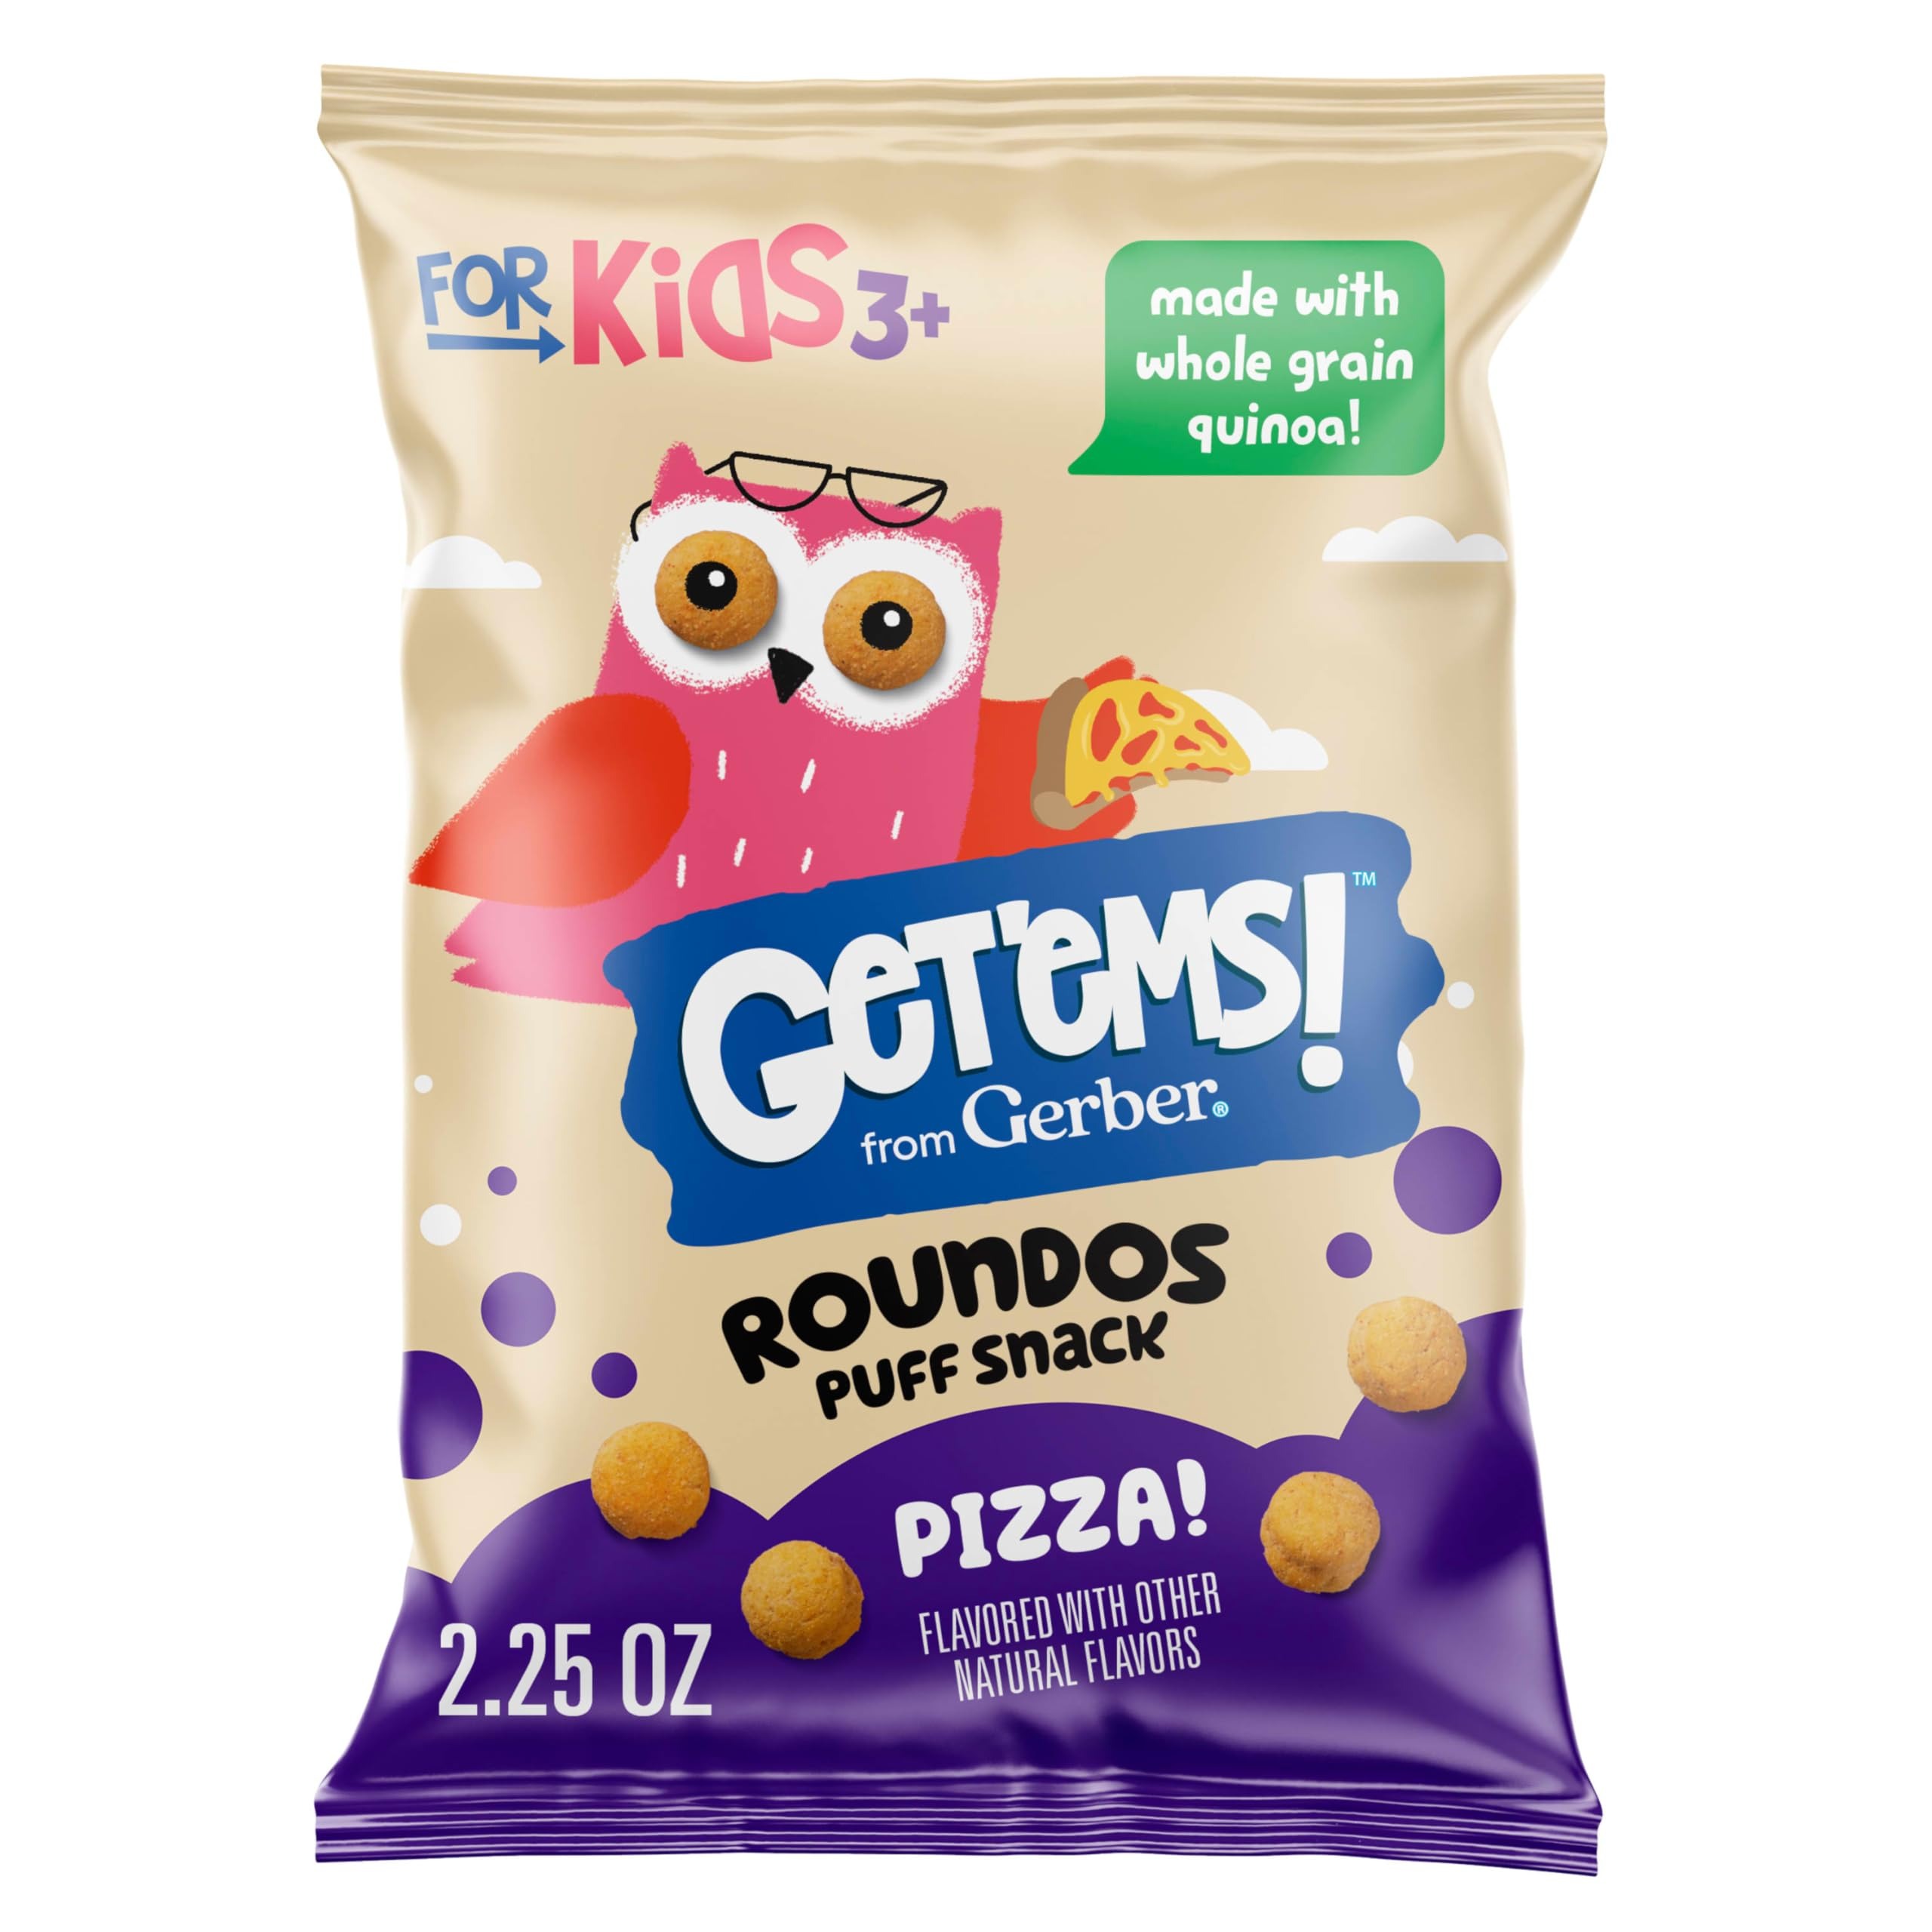
Item Name: Get'ems! from Gerber Pizza Roundos Puffs Snacks, Kids Snack Made with Whole Grain Quinoa, Calcium to Support Strong Bones, No Synthetic Colors, No GMO Ingredients
Bullet Point 1: All Around, Well-Rounded Yummy Goodness: Enriched With Calcium And Made With Real Whole Grain Quinoa, Our Get’Ems! From Gerber Pizza Roundos Puffs Snacks Offer Wholesome, Tasty Nutrition In Every Munch
Bullet Point 2: ENRICHED WITH CALCIUM: Each Roundos Puffs Snacks contains calcium to support strong bones. These are not just any kids snacks; they are a nutritious choice for your child
Bullet Point 3: QUALITY INGREDIENTS: Our kid’s Puffs Snacks for ages three and up are crafted with no synthetic colors, no high-fructose corn syrup, and no GMO ingredients
Bullet Point 4: MAKE NUTRITION FUN: Who says nutrition can't be fun? Get’ems! is on a quest to help kids discover a whimsical new world of nutritious foods and delightful flavors that light up every child’s face with a big smile
Bullet Point 5: LUNCH BOX READY: These kids snacks from Gerber are designed by nutrition and quality experts to offer a delightful crunch. Perfect for kid snack times, our Roundos Puffs Snacks make food both fun and nutritious
Bullet Point 6: TASTY PIZZA FLAVOR: Take off on a flavor adventure with our Puffs Snacks, featuring the delicious taste of pizza! This fun snack offers a flavor explosion for snack time
Value: 2.25
Unit: Ounce

Price: 3.64